St Julian's Pier

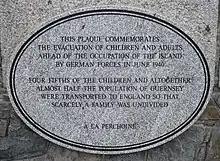
Memorial in Saint Peter Port: "This plaque commemorates the evacuation of children and adults ahead of the Occupation of the Island by German forces in June 1940. Four fifths of the children and altogether almost half the population of Guernsey were transported to England so scarcely a family was undivided. À la perchoine."

The cambridge berth is a later construction built at right angles to the pier, in a southerly direction as is the New Jetty and at the eastern extremity, the White Rock Pier.